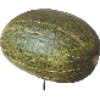
Label: Melon Piel de Sapo 1